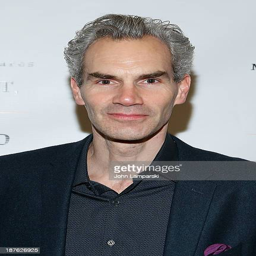
theatre actor attends the opening night production